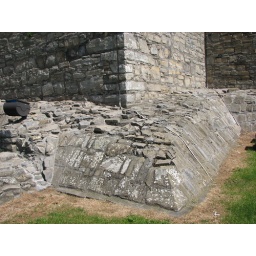
The extra stone at the base prevents attackers from digging under the walls.